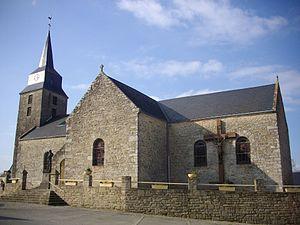
Église Saint-Pierre de Monterblanc (Morbihan, France)
Monterblanc [mɔ̃tɛʁblɑ̃] est une commune française située dans le canton d'Elven et le département du Morbihan, en région Bretagne.
La liste des églises du Morbihan recense de manière exhaustive les églises situées dans le département français du Morbihan. Il est fait état des diverses protections dont elles peuvent bénéficier, et notamment les inscriptions et classements au titre des monuments historiques.